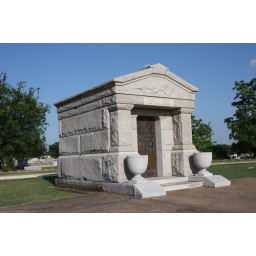
I guess I'll wind up in somebody's flower bed but this is pretty posh, I guess.